Friedrich Goll

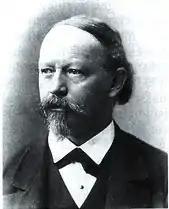
Friedrich Goll.

Friedrich Goll (1 March 1829 – 12 November 1903) was a Swiss neuroanatomist born in Zofingen, a town located in the canton of Aargau.